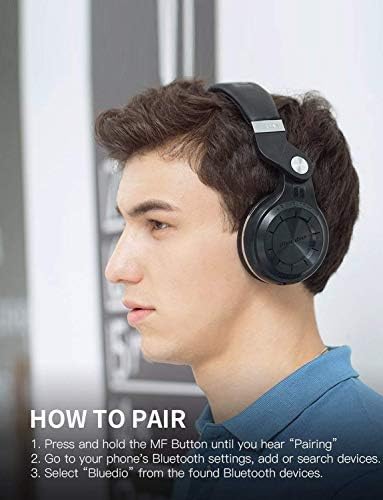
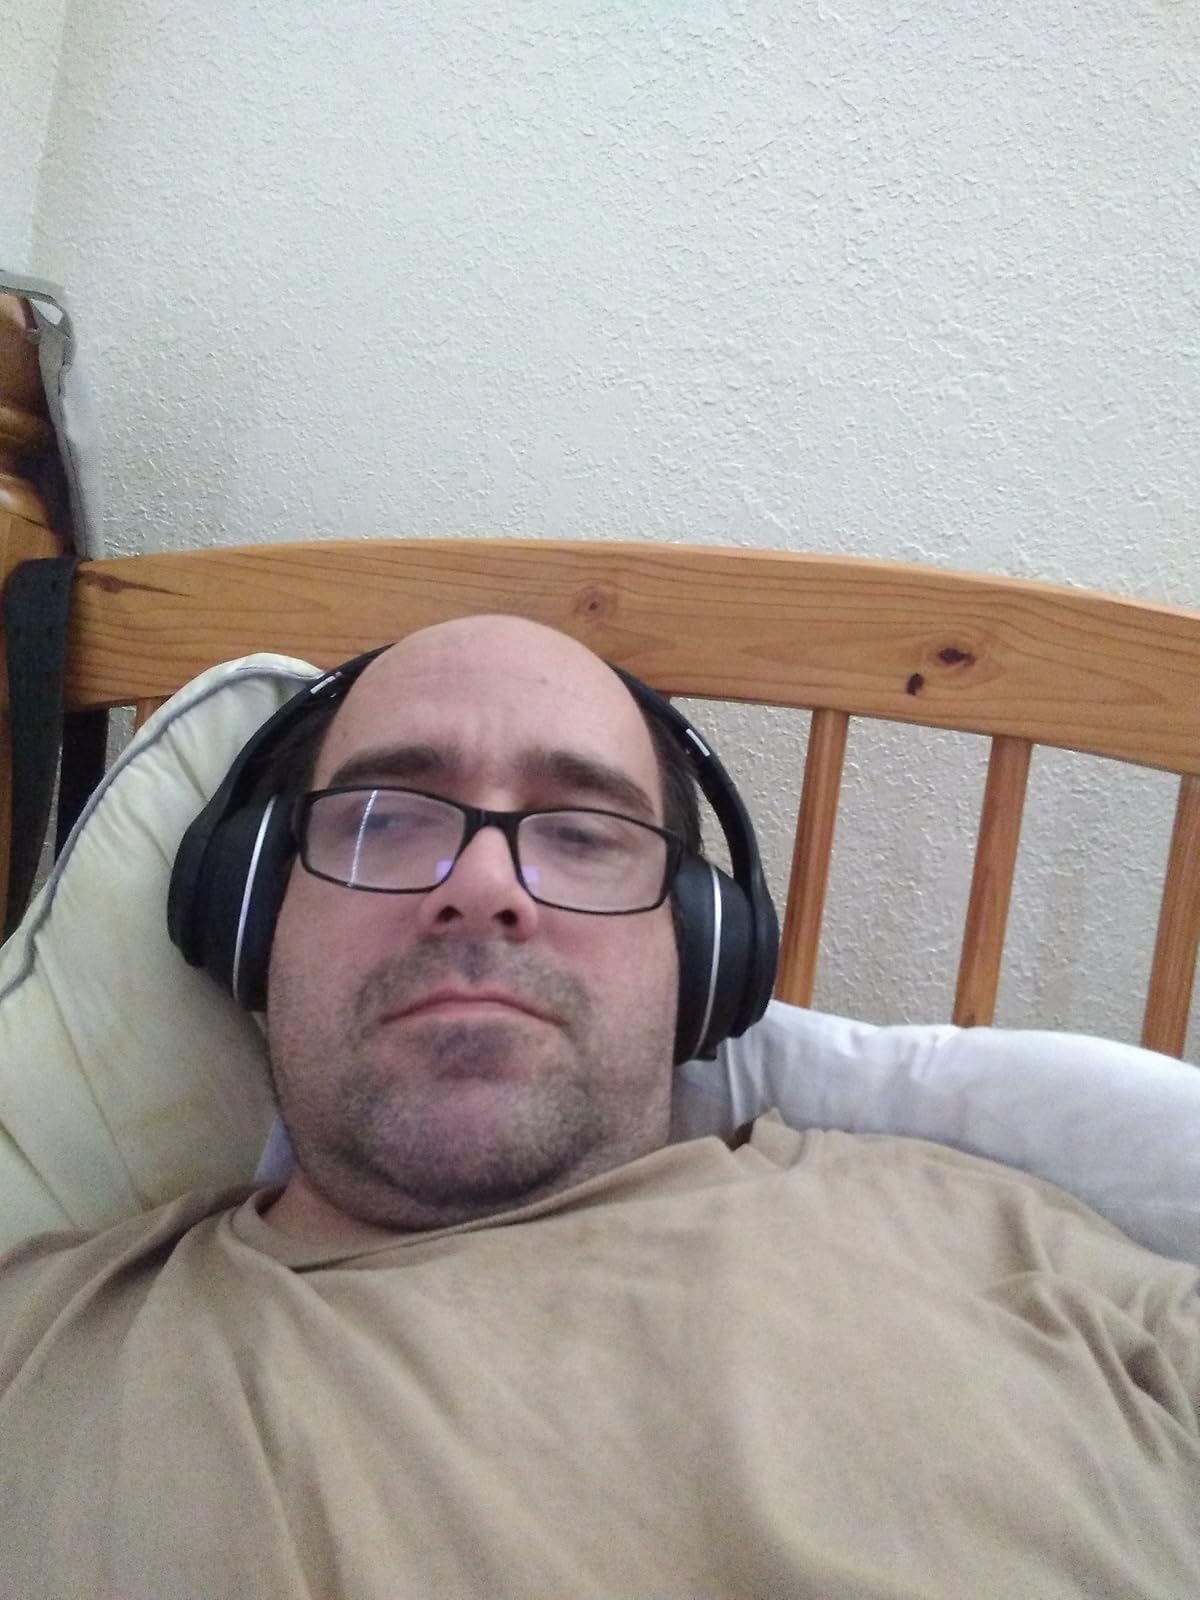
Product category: headphones
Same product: no